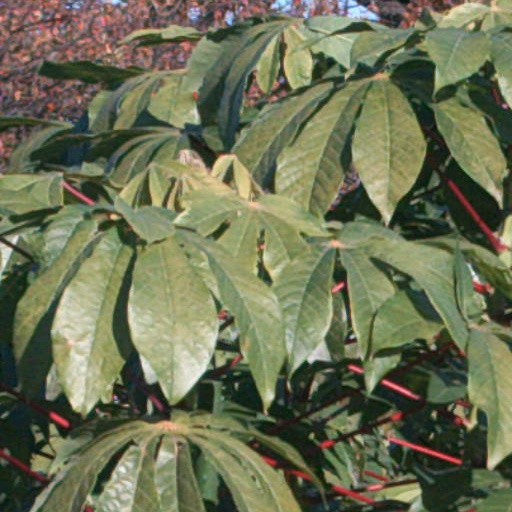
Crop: cassava